Jingū taima

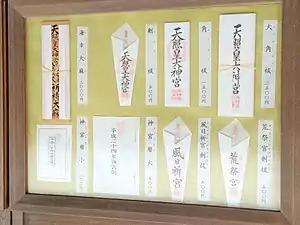
Different types of (upper row) and other talismans distributed in the Inner Shrine of Ise. From left: (a kind of for luck in fishing), , , and (a larger version of ).

"Jingu Taima" were originally that wandering preachers associated with the shrines of handed out to devotees across the country as a sign and guarantee that prayers were conducted on their behalf. These wands, called , were contained either in packets of folded paper – in which case they are called (also ), due to the packet's shape resembling a – or in boxes called . The widespread distribution of first began in the Muromachi period and reached its peak in the Edo period: a document dating from 1777 (An'ei 6) indicates that eighty-nine to ninety percent of all households in the country at the time owned an Ise talisman.